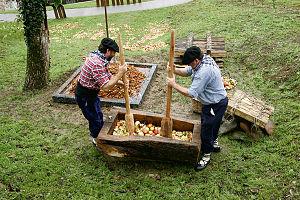
Un sagardotegi est une cidrerie au Pays basque. Les sagardotegis modernes se situent à mi-chemin entre le restaurant et la « maison de cidre » mais sont issus d'une tradition et d'un savoir-faire vieux de plusieurs siècles. Le mois de janvier est le plus fêté de l'année avec l’ouverture des barriques, lorsque chaque sagardotegi se livre au rituel du txotx.